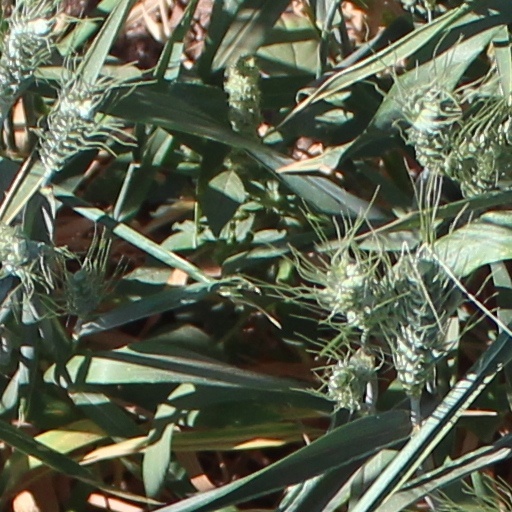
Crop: wheat